Air shower (physics)

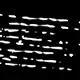
Air shower detected in a cloud chamber.

Air showers are extensive cascades of subatomic particles and ionized nuclei, produced in the atmosphere when a "primary" cosmic ray enters the atmosphere. Particles of cosmic radiation can be protons, nuclei, electrons, photons, or (rarely) positrons. Upon entering the atmosphere, they interact with molecules and initiate a particle cascade that lasts for several generations, until the energy of the primary particle is fully converted. If the primary particle is a hadron, mostly light mesons like pions and kaons are produced in the first interactions, which then fuel a hadronic shower component that produces shower particles mostly through pion decay. Primary photons and electrons, on the other hand, produce mainly electromagnetic showers. Depending on the energy of the primary particle, the detectable size of the shower can reach several kilometers in diameter.